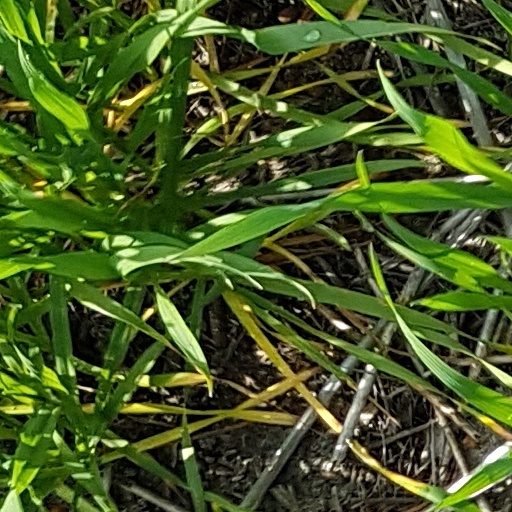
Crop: wheat